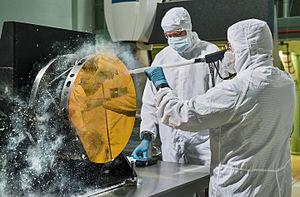
Le télescope spatial James-Webb est un télescope spatial développé par la NASA avec le concours de l'Agence spatiale européenne et de l'Agence spatiale canadienne. Son lancement est prévu le 31 octobre 2021.